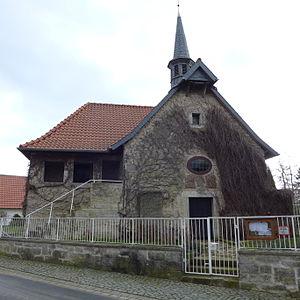
Helmscherode est un quartier de la commune allemande de Bad Gandersheim, dans l'arrondissement de Northeim, Land de Basse-Saxe.